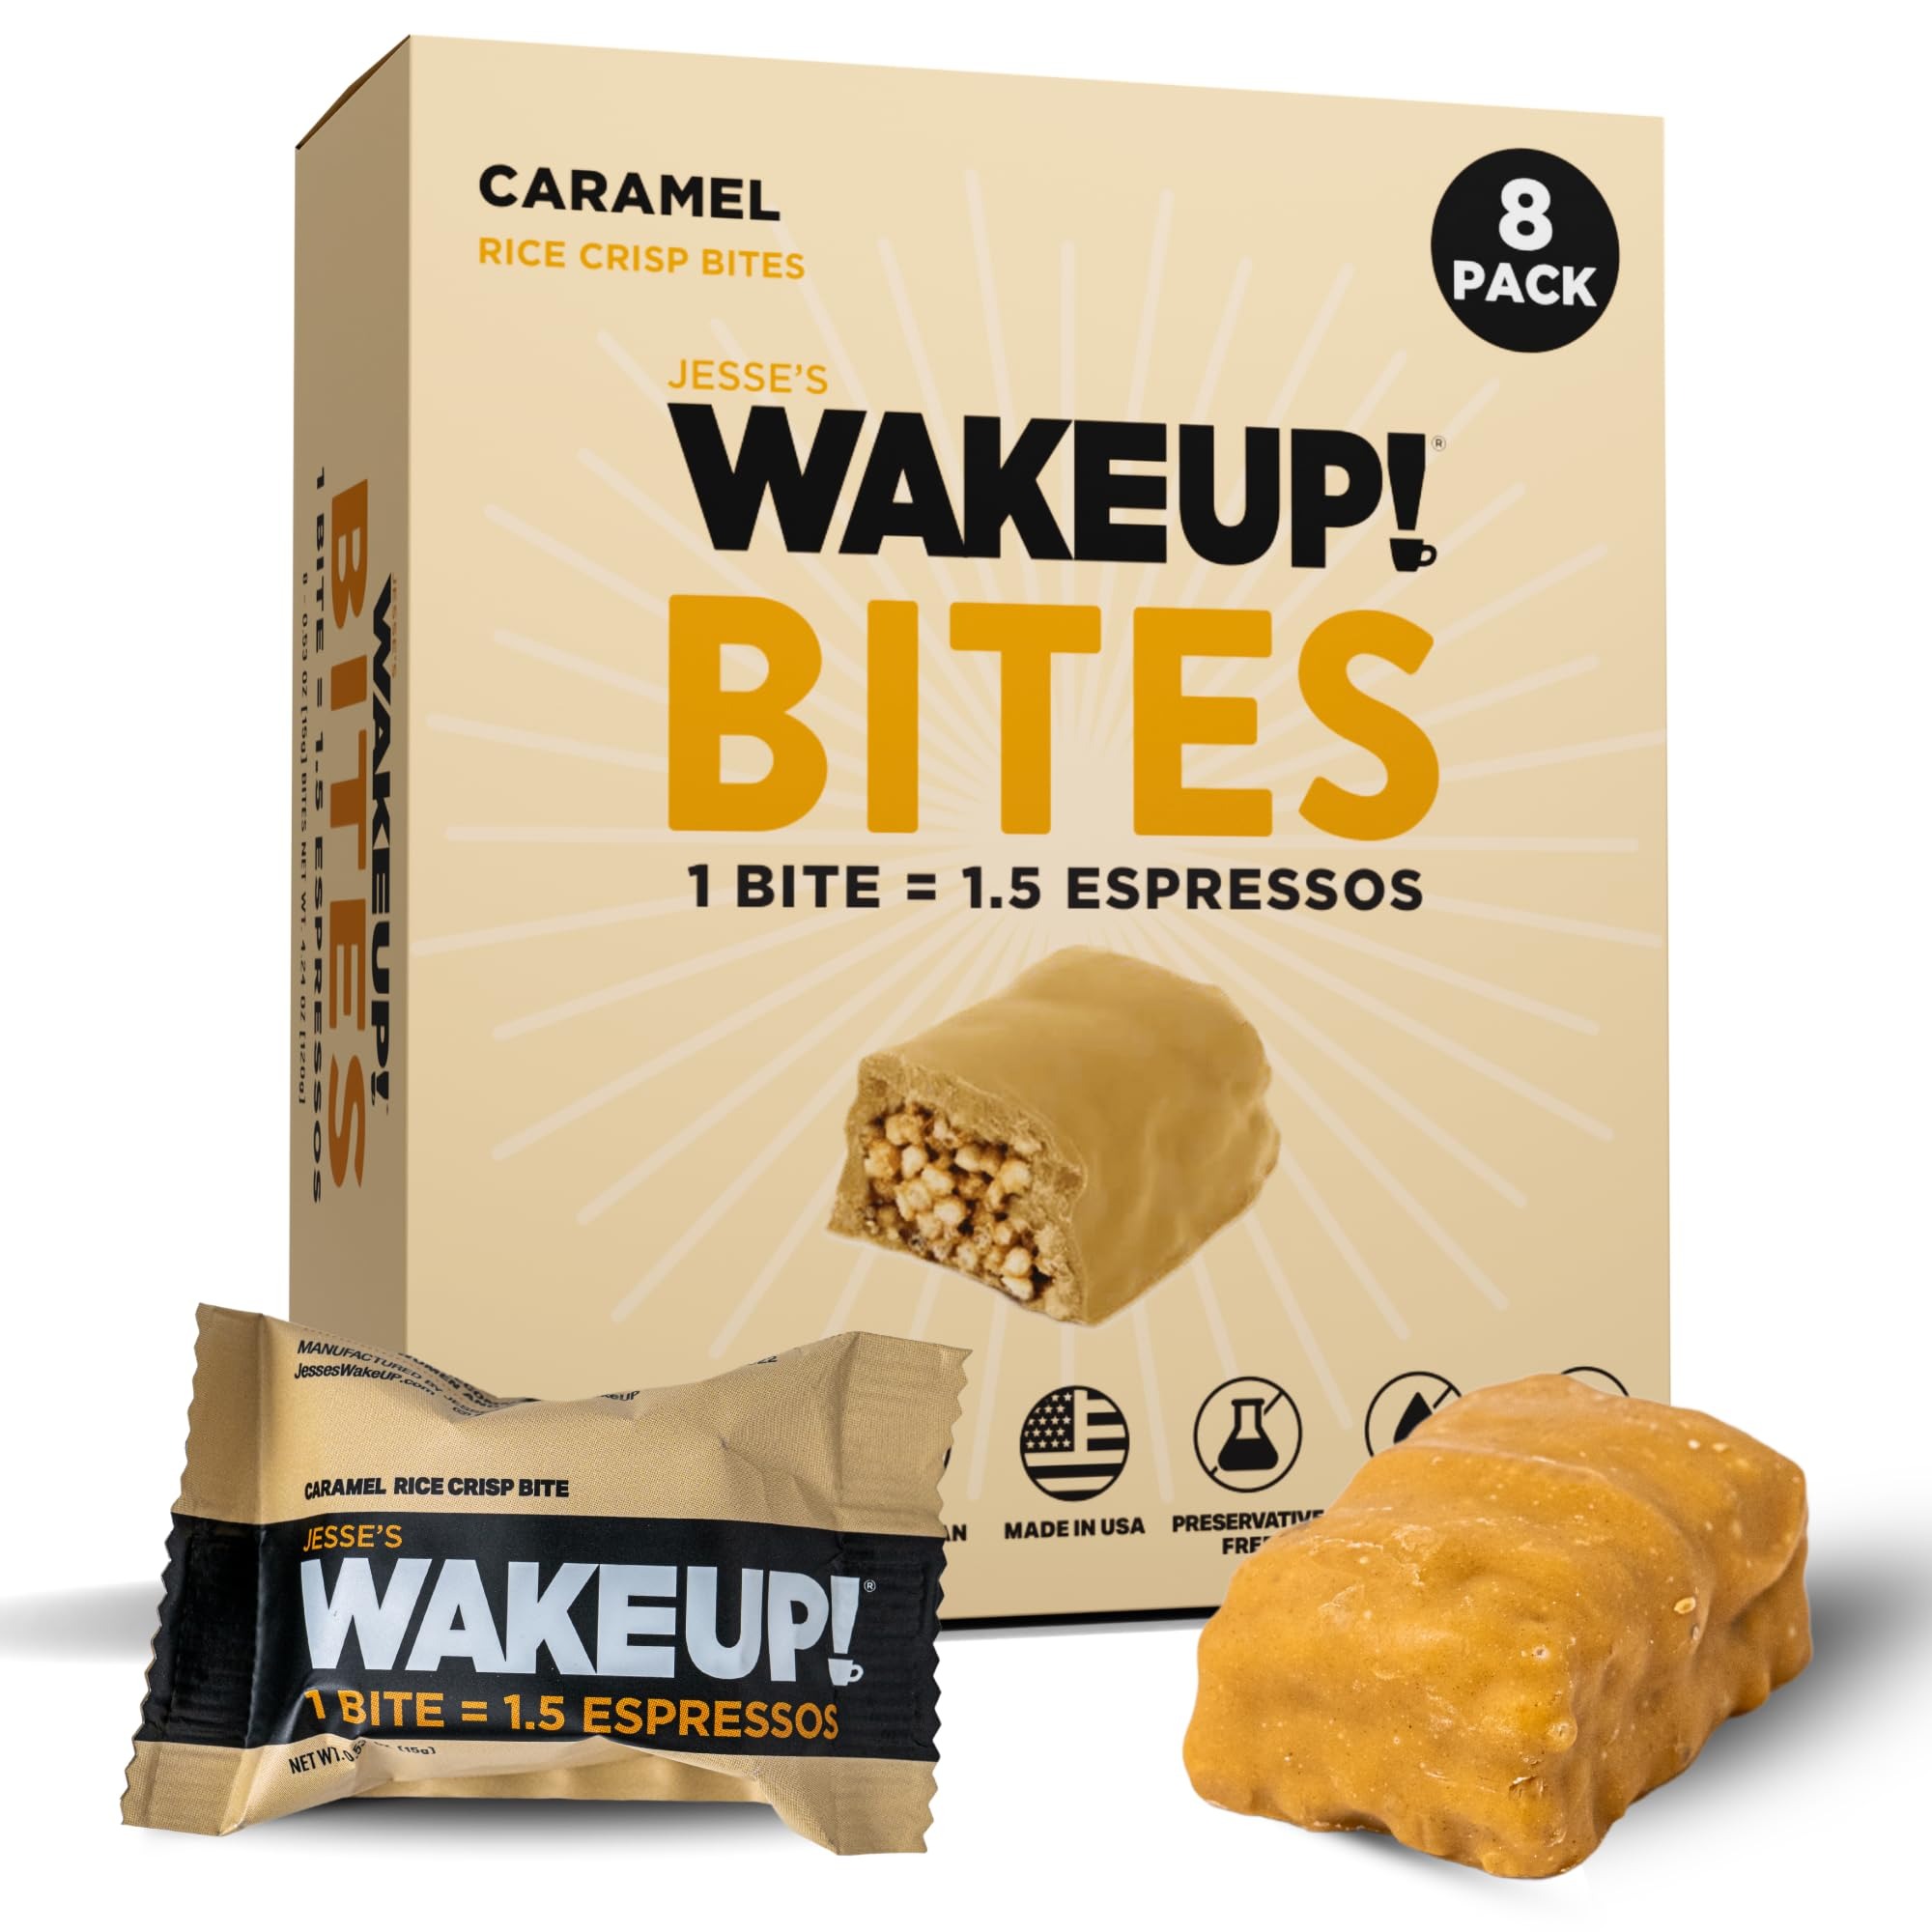
Item Name: WAKE UP! Caffeinated Caramel Protein Bites - Gluten Free, Vegetarian, 175mg Caffeine (1 Bite = 1.5 Espressos) - Boosts Focus and Clarity - Kosher Ingredients - 8 Pack
Bullet Point 1: NATURAL ENERGY: Vegetarian, natural energy boost with 175mg plant-based caffeine. Enhanced with nootropics for mental clarity. Delight in caramel rice crisp goodness—vegetarian. Ditch energy drinks and try WakeUP! Bars and Bites for sustained energy and focus. Embrace a healthier you!
Bullet Point 2: VERSATILE & DELICIOUS SNACK: Perfect for pre/post-workout or a midday pick-me-up. WakeUP! Bars offer natural energy, caffeine, and delightful caramel flavor. Low sugar, high protein—great for gluten-free, egg-free diets. Satisfy cravings and boost energy with Jesse's WakeUP! Bites!
Bullet Point 3: BOOST BRAIN FOCUS & CLARITY: Caffeine for enhanced cognitive function. Ideal for students, professionals, and athletes. Stay sharp all day and enjoy mental clarity with Jesse’s WakeUP! Bites. Say goodbye to brain fog!
Bullet Point 4: PERFECT ON-THE-GO ENERGY: Quick and healthy energy boost for work, school, travel, or adventures. Enjoy caffeine and natural energy in a portable bite. Sustain your energy and focus—conquer your day with Jesse’s WakeUP! Bites!
Bullet Point 5: KOSHER INGREDIENTS & VEGETARIAN-FRIENDLY: High-quality, kosher ingredients, and egg-free. Delicious caramel flavor that tastes great. A healthier alternative to traditional energy supplements. Energize your day with Jesse’s WakeUP! Bites!
Bullet Point 6: CAFFEINE ENERGY BITES: Wake up refreshed - hiking, running, cycling, work, school, gym - stay awake! Low calorie energy caramel bite - no need for endless coffee. Enjoy the convenience in one bar or on your mini bean bag.
Bullet Point 7: NATURAL CAFFEINE VEGETARIAN ENERGY BITES: 175mg of caffeine with no salty crash. Start the day right with Jesse’s WakeUP! Bites - healthy, affordable, and delightful. Embrace the variety and forget unhealthy mixes!
Bullet Point 8: A TRULY EXCELLENT WAY TO GET YOUR ENERGY: Works and tastes delicious. Jesse’s WakeUP! Bites are your perfect energy solution, providing a boost with a delightful flavor.
Bullet Point 9: LOW SUGAR: Say goodbye to sugar crashes! Our protein bars are designed to give you sustained energy without the sugar rush. We've kept the sugar content low to support your focus and clarity throughout the day.
Bullet Point 10: QUALITY INGREDIENTS: Our bites are crafted with the highest standards of quality and purity. Enjoy the best of nature with delicious ingredients in every bite.
Product Description: Caramel WakeUP! Energy Bites - Natural Caffeinated Boost: Revitalize your mornings with the power of natural caffeine from tea in our WakeUP! Energy Bites. Each Bite delivers 175mg of natural caffeine, providing the energy you need to start your day right without the crash. Start Your Day Right: Kickstart your mornings with Jesse's WakeUP! Bite. Our vegetarian-friendly energy Bites offer a nutritious and delightful treat, fueling your body and awakening your senses with a delicious caramel flavor. Healthy & Affordable: Staying energized doesn’t have to break the bank. WakeUP! Energy Bites are crafted with quality ingredients, offering a healthy, budget-friendly option to keep you energized throughout the day. A Delightful Variety: Say goodbye to boring snacks like granola and brownies. WakeUP! Energy Bites provide a delightful variety that excites your taste buds with each bite, making snack time enjoyable and satisfying. Perfect for Every Moment: Whether you're working, working out, or exploring the outdoors, WakeUP! Energy Bites are your go-to for sustained energy. Stay focused and ready to tackle any challenge with our reliable, energizing Bites. Natural Energy Without Compromises: Enjoy the natural benefits of caffeine with our tea-based formula, designed to provide a steady energy boost without the crash. WakeUP! Energy Bites are a healthier, sustained alternative to traditional energy options.
Value: 4.24
Unit: Ounce

Price: 12.99